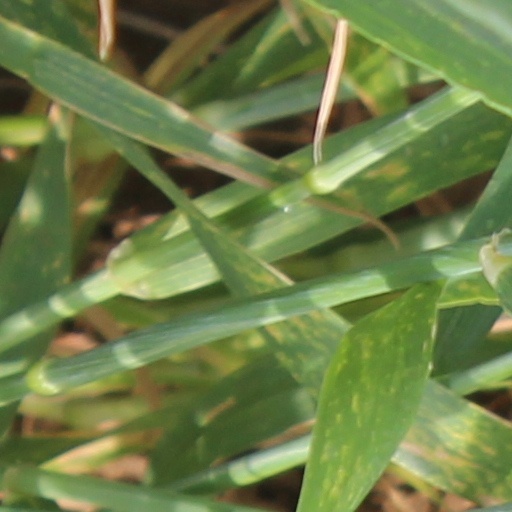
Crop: wheat